Bette Davis

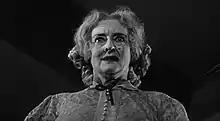
Davis received her final Academy Award nomination for her role as demented "Baby Jane" Hudson in "What Ever Happened to Baby Jane?" (1962).

Davis filmed "The Story of a Divorce" (released by RKO Radio Pictures in 1951 as "Payment on Demand"). She played a Broadway star in "All About Eve" (1950), which earned her another Oscar nomination and won her the Cannes Film Festival Award for Best Actress. Davis read the script, described it as the best she had ever read, and accepted the role. Within days, she joined the cast in San Francisco to begin filming. During production, she established what became a lifelong friendship with her co-star Anne Baxter and a romantic relationship with her leading man Gary Merrill, which led to marriage. The film's director Joseph L. Mankiewicz later remarked: "Bette was letter perfect. She was syllable-perfect. The director's dream: the prepared actress."